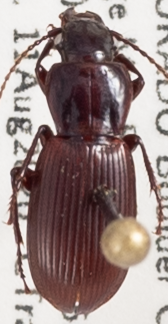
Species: Pterostichus restrictus
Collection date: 2020-08-11
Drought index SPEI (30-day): -1.362
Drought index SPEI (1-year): -1.28
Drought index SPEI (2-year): -0.54